Emma Smetana

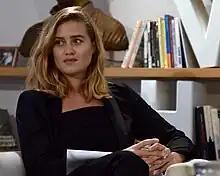
Emma Smetana (2019)

Emma Smetana (officially in the Czech Republic Smetanová; born 11 February 1988) is a Czech actress, singer, television presenter, journalist and political scientist.